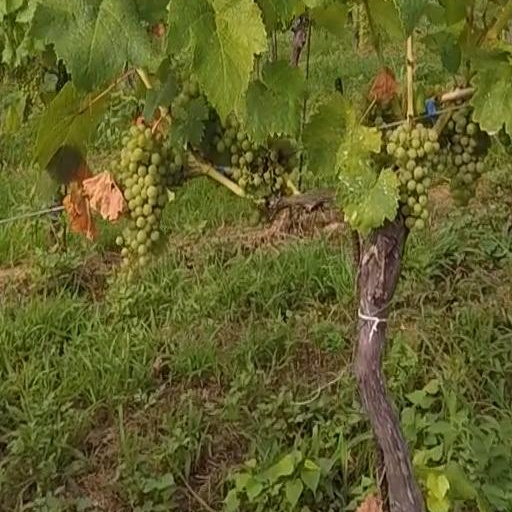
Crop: grape